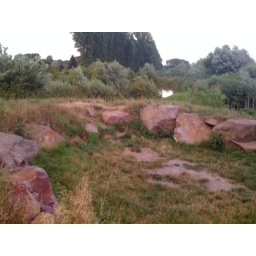
nice place in the fields, surrounded by a lake, a river and some trees - perfect for picnic